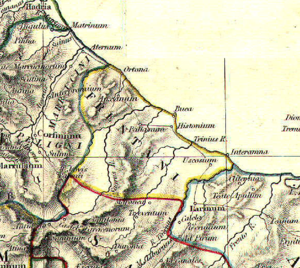
Les Frentans étaient un peuple de l’Italie centrale antique ; ils furent vaincus par les Romains en 305 av. J.-C. Ils participèrent par la suite aux guerres samnites. Ce peuple était issu des Samnites et restait étroitement lié à ceux-ci au niveau culturel.